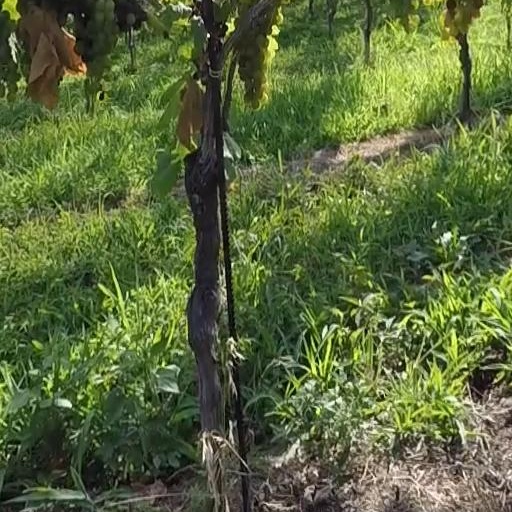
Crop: grape